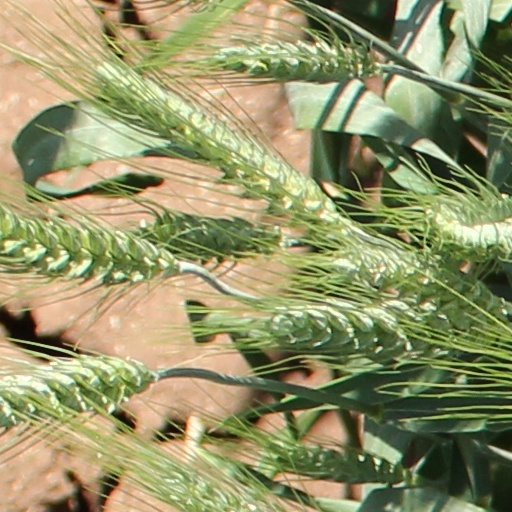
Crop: wheat